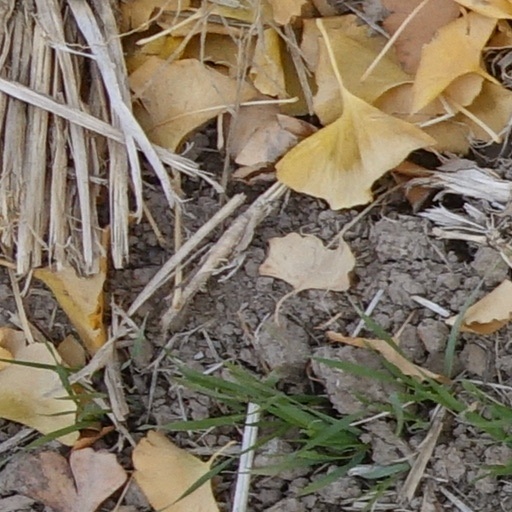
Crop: wheat